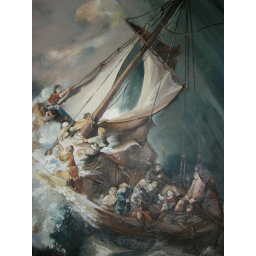
This looks great against the blue wall in Trevor's office